Smokin' Aces

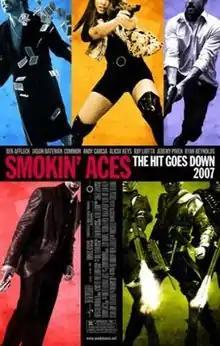
Film poster

Smokin' Aces is a 2006 crime action thriller film written and directed by Joe Carnahan. The film centers on the chase for Las Vegas magician turned mafia informant Buddy "Aces" Israel (Jeremy Piven), on whom a one-million-dollar bounty is placed. The ensemble cast includes Ryan Reynolds, Ben Affleck, Jason Bateman, Common, Andy García, Alicia Keys, Taraji P. Henson, Ray Liotta, Chris Pine, Néstor Carbonell, Kevin Durand, Peter Berg, Martin Henderson, Joel Edgerton, Tommy Flanagan, and Matthew Fox, in all co-starring as the various individuals attempting to either capture, kill or protect Israel.